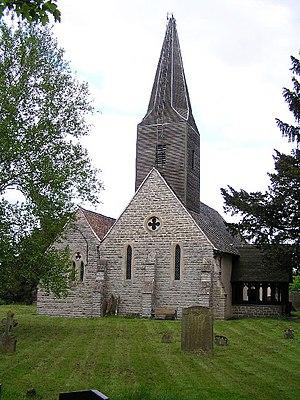
White Ladies Aston est une localité anglaise située dans le comté du Worcestershire.